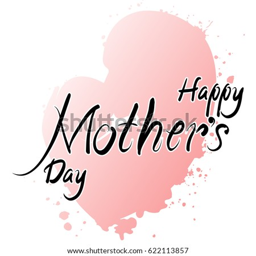
silhouette of a mother and her child with text for celebration .